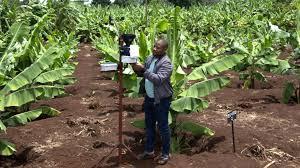
Hapa naona mtu ambaye ako kwa eneo la ardhi ambayo inayotumika kupanda mimea ambayo inaitwa shamba ni kama huyu mtu anarekodi shamba kuonyesha mimea ambayo imepandwa hapo kwa shamba.